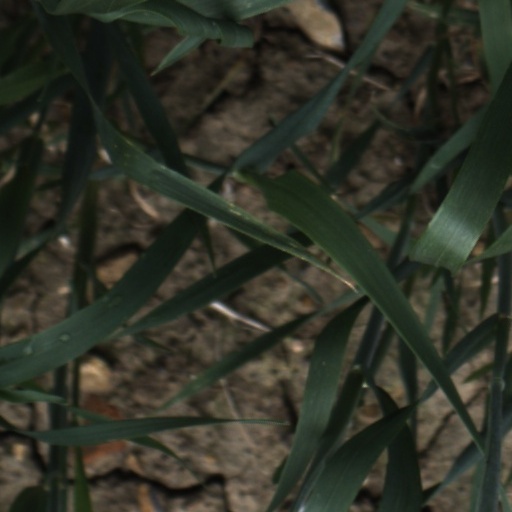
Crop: wheat